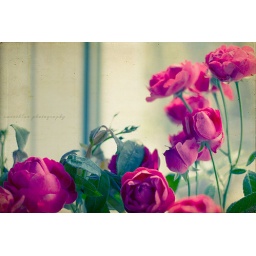
roses by my window